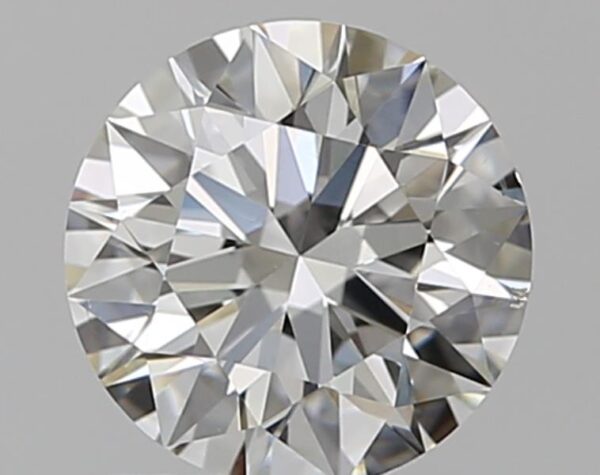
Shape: round
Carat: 0.9
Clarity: VS2
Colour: G
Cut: EX
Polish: EX
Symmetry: VG
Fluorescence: N
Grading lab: GIA
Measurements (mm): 6.2 x 6.22 x 3.83